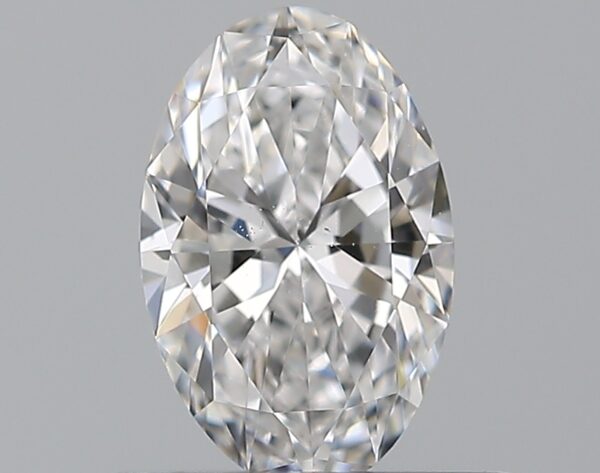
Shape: oval
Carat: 0.5
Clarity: VS1
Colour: D
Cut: EX
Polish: EX
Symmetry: VG
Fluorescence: M
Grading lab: GIA
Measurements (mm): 6.75 x 4.38 x 2.64